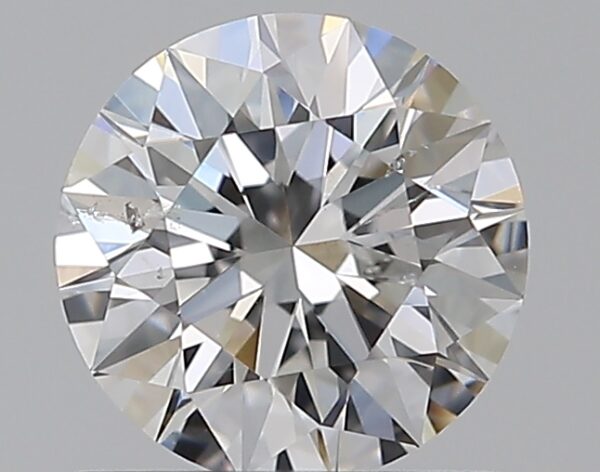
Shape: round
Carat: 0.7
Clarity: SI1
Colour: E
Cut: EX
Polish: EX
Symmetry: EX
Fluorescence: N
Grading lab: GIA
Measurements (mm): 5.68 x 5.71 x 3.56